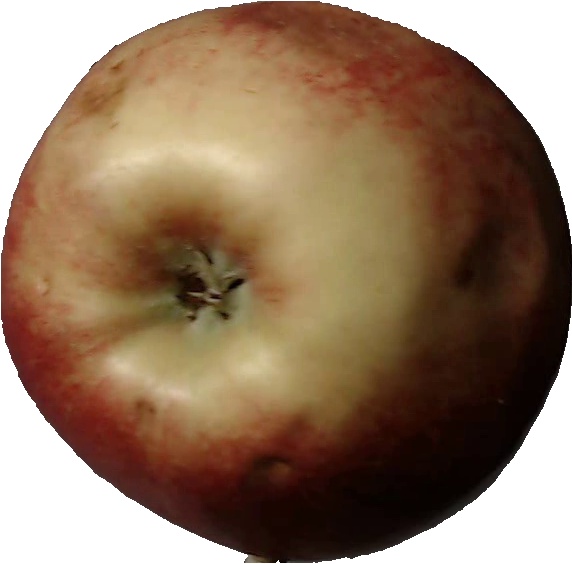
Label: apple_red_3